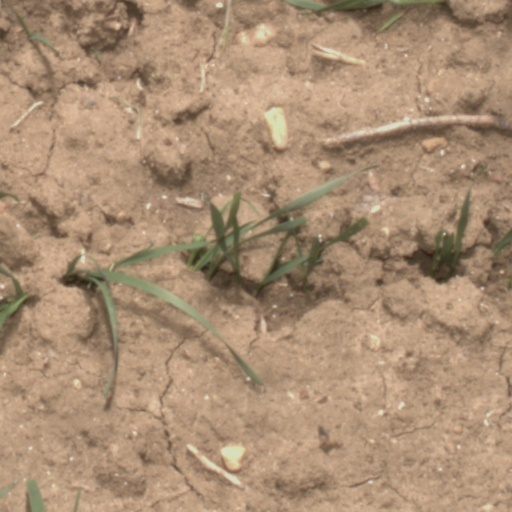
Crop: wheat